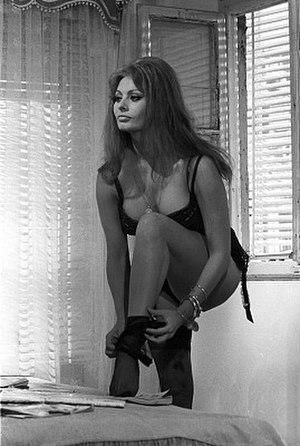
Hier, aujourd'hui et demain est un film franco-italien réalisé par Vittorio De Sica, sorti en 1963.